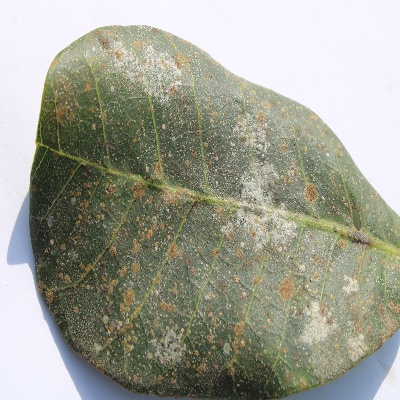
Crop: Cashew
Condition: red rust